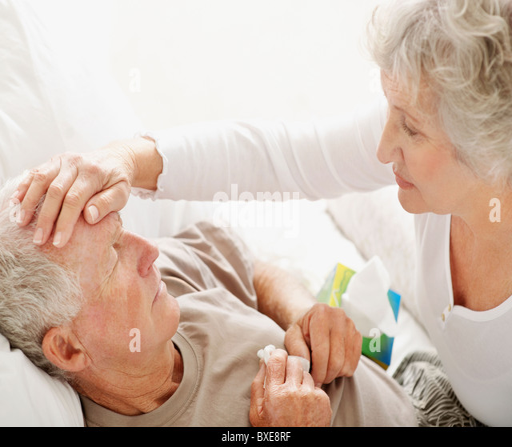
senior woman caring for man with a fever